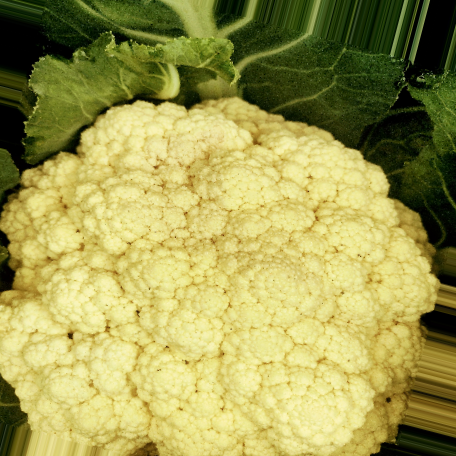
Label: Disease Free